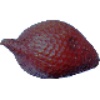
Label: salak